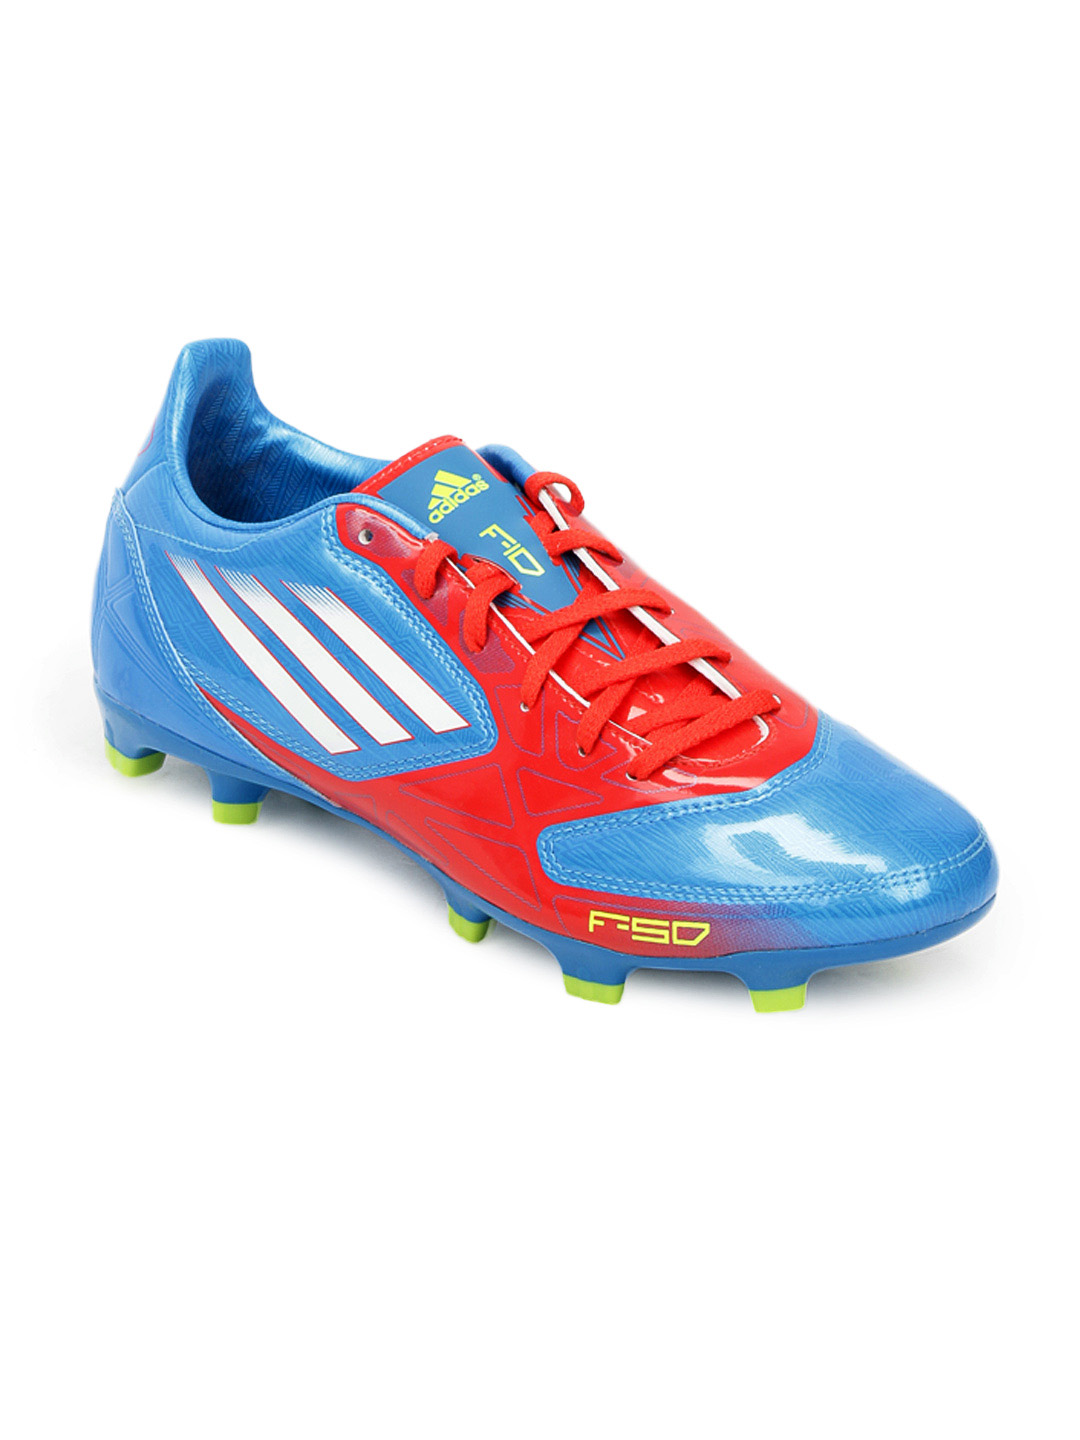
ADIDAS Men Blue & Red F10 Sports Shoes
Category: Footwear / Shoes / Sports Shoes
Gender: Men
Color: Blue
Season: Summer 2012
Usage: Sports